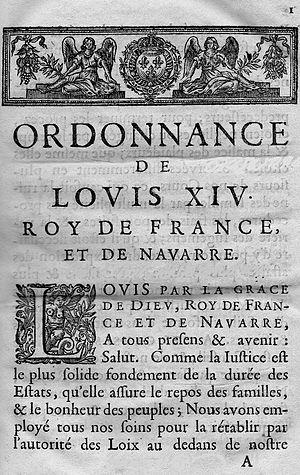
L'ordonnance de Saint-Germain-en-Laye est une ordonnance royale promulguée par Louis XIV en 1667, la première du Code Louis.